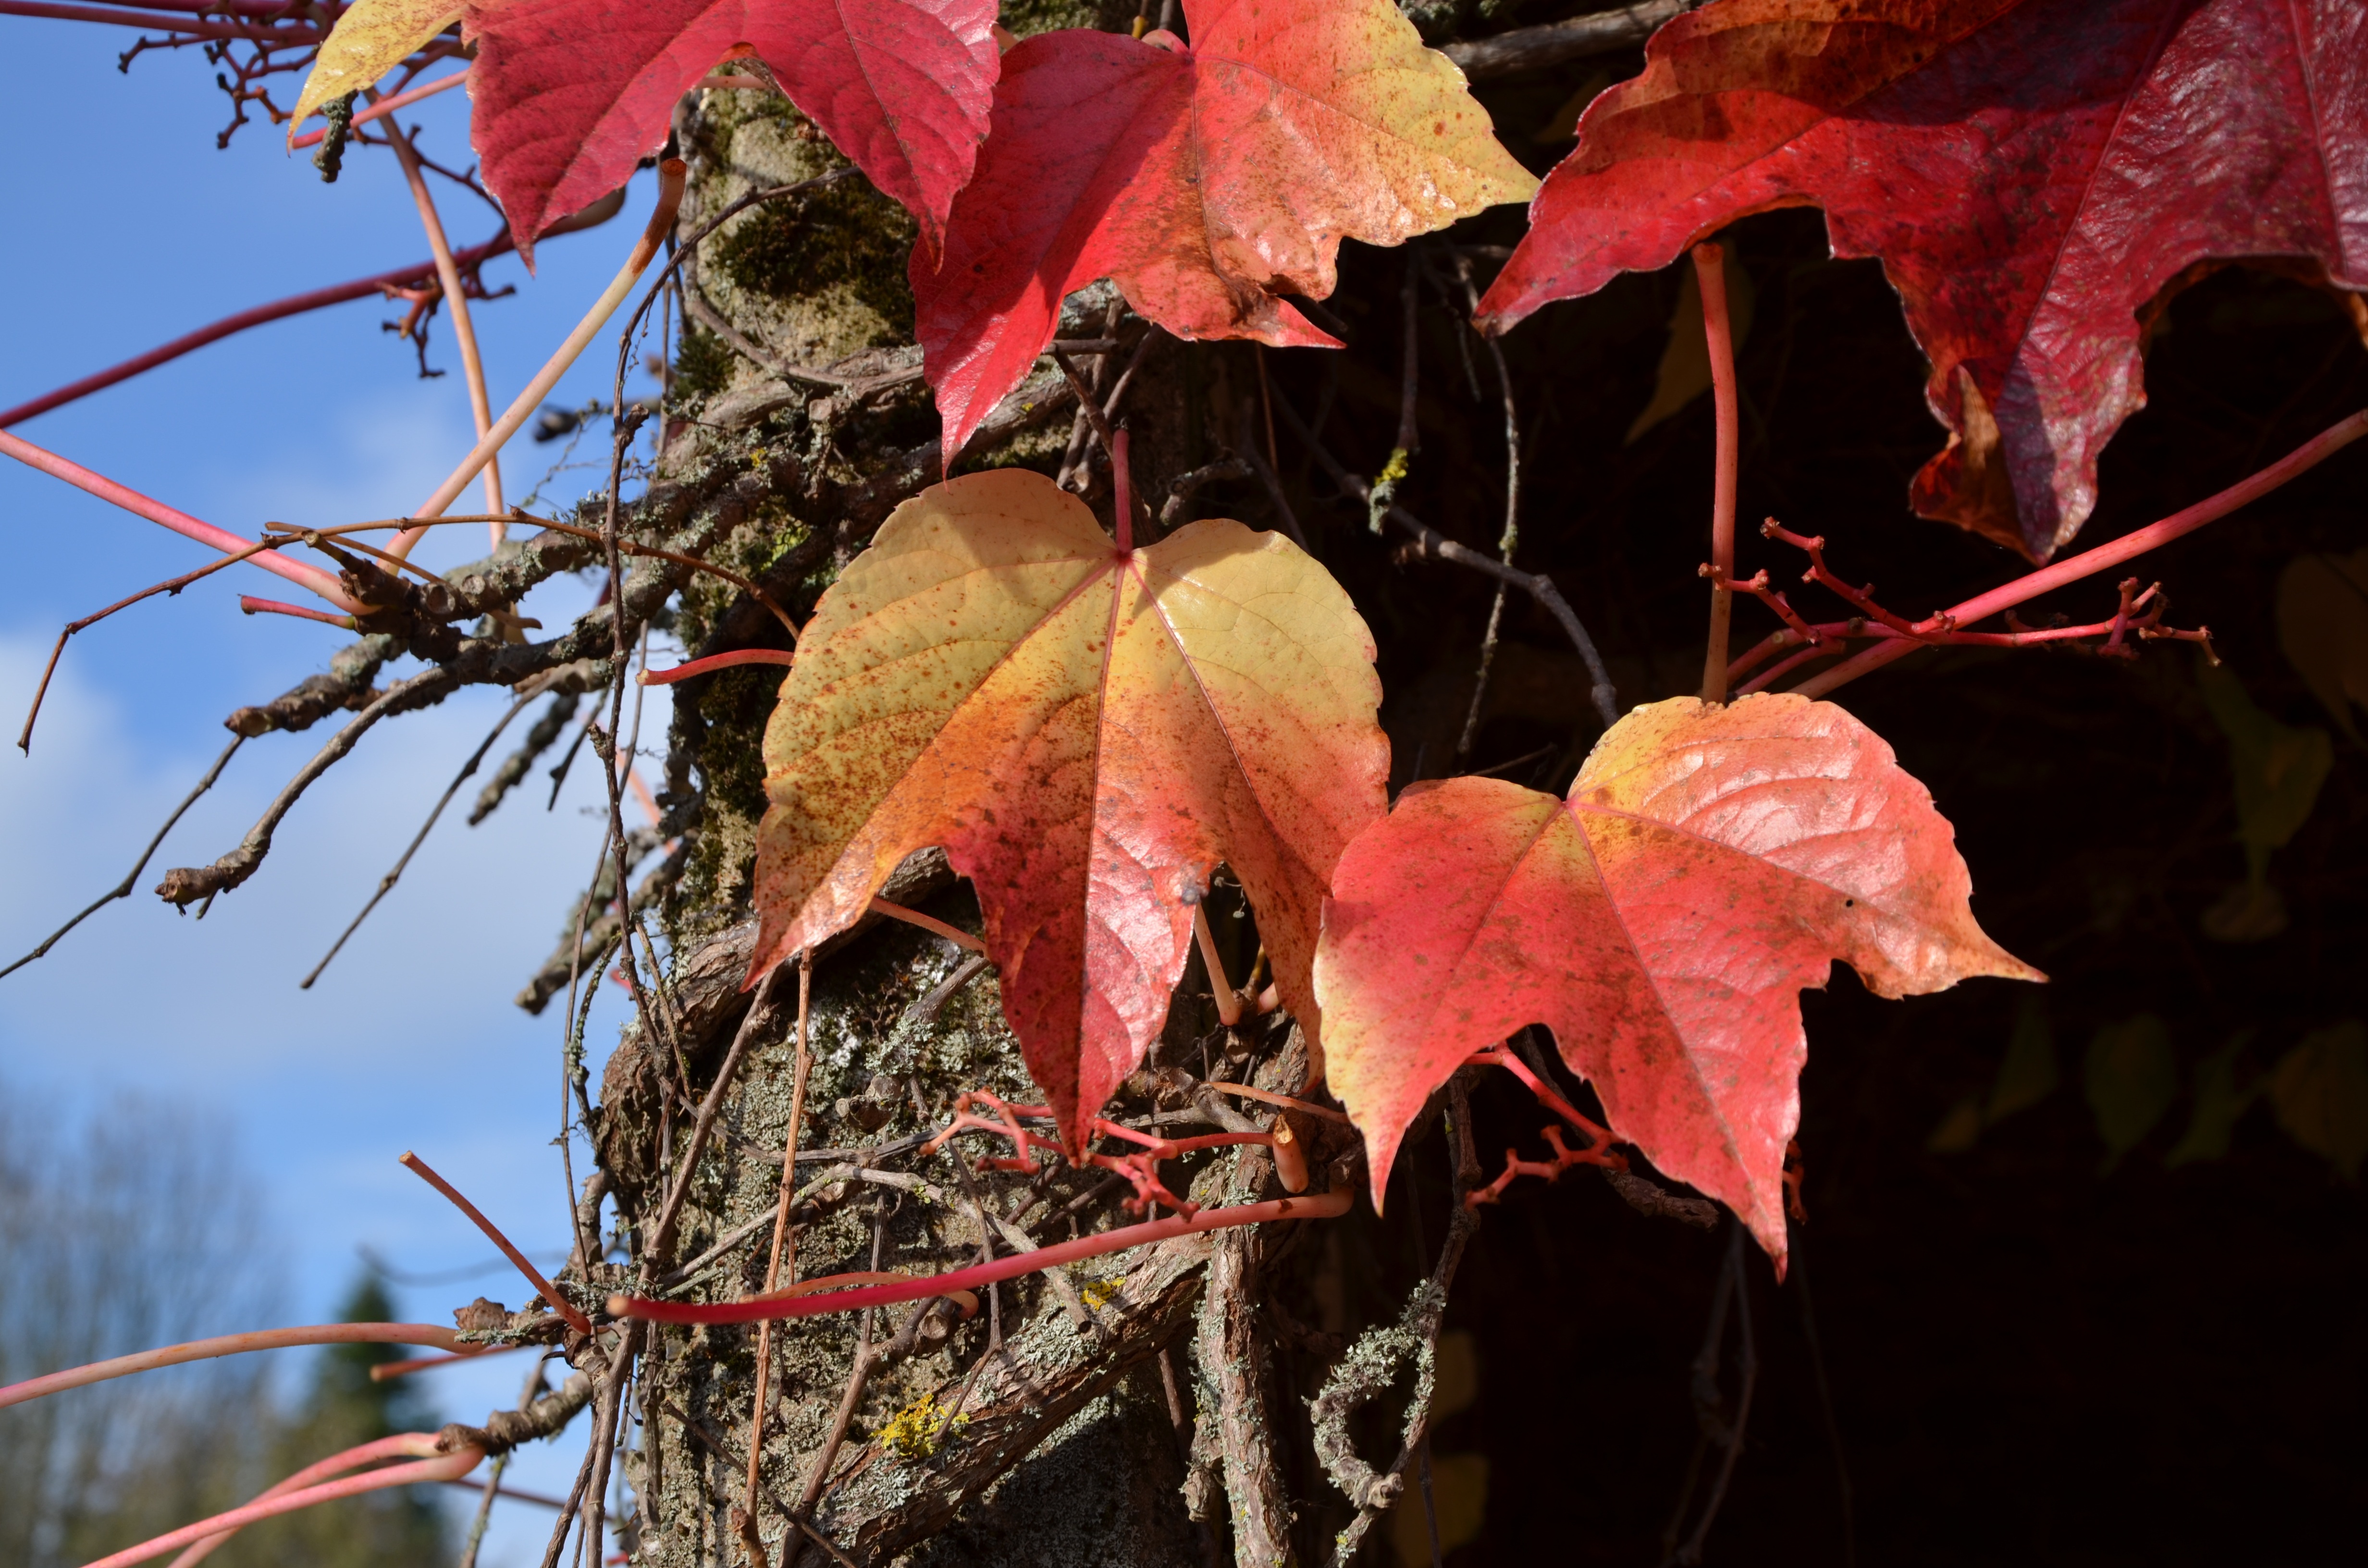
tree, nature, branch, blossom, plant, vine, leaf, flower, spring, red, autumn, botany, flora, season, maple tree, emerge, leaves, shrub, october, flowering plant, woody plant, land plant